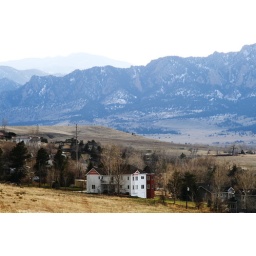
Captured this beautiful house near Boulder mountains